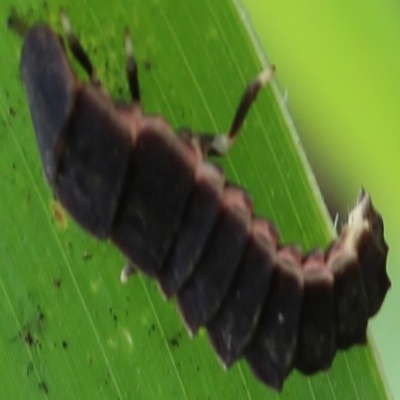
Crop: Maize
Condition: fall armyworm